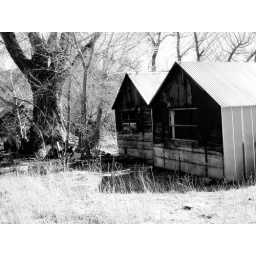
This was down the street a ways from my Aunt and Uncles house in Carson City, Nevada.